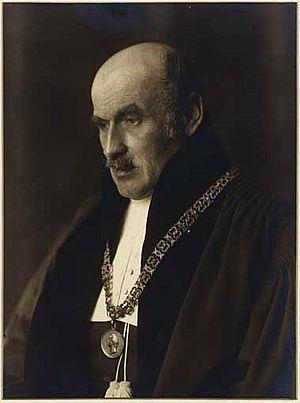
Karl Vossler est un philologue romaniste et universitaire allemand.